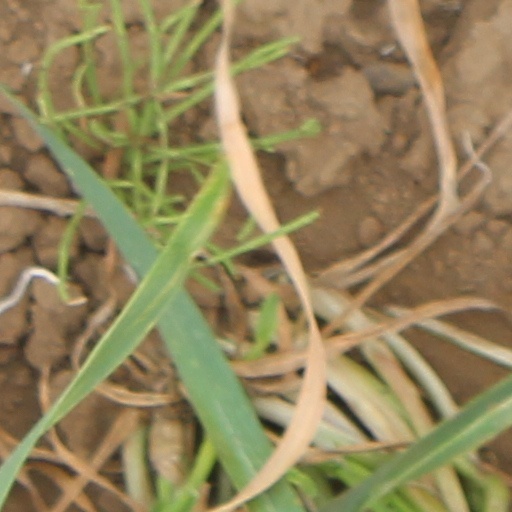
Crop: wheat